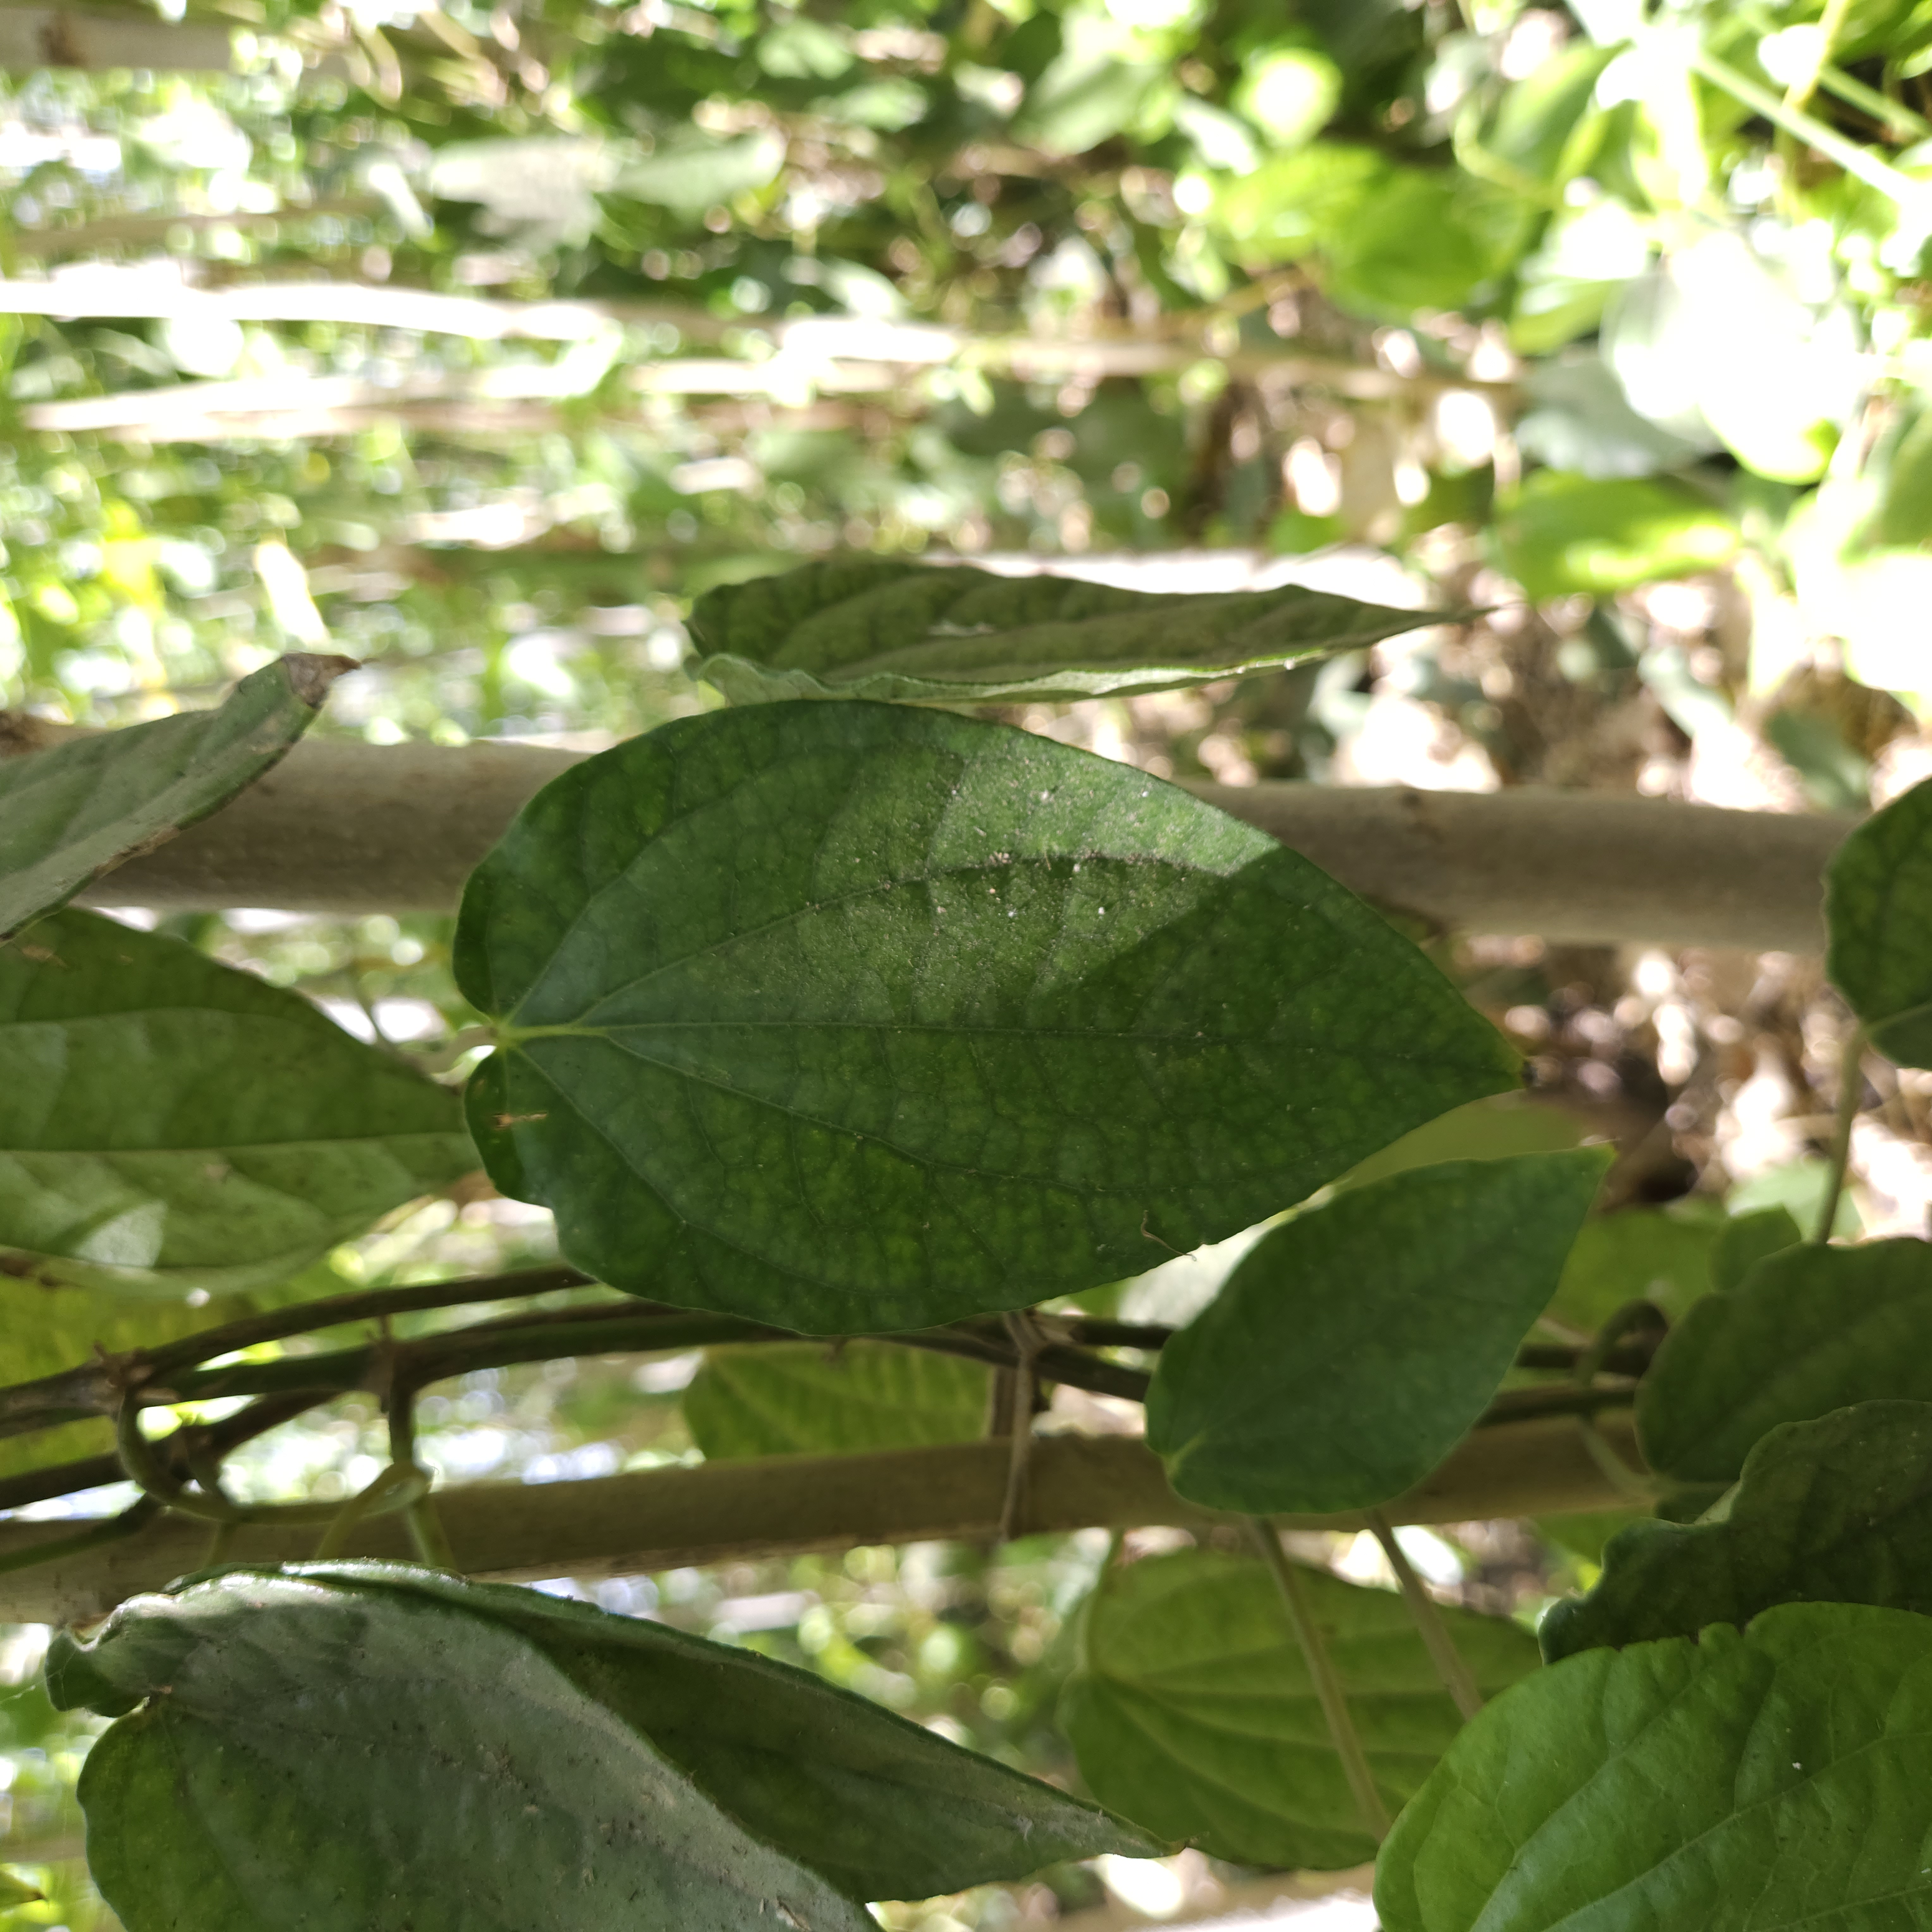
Label: Healthy